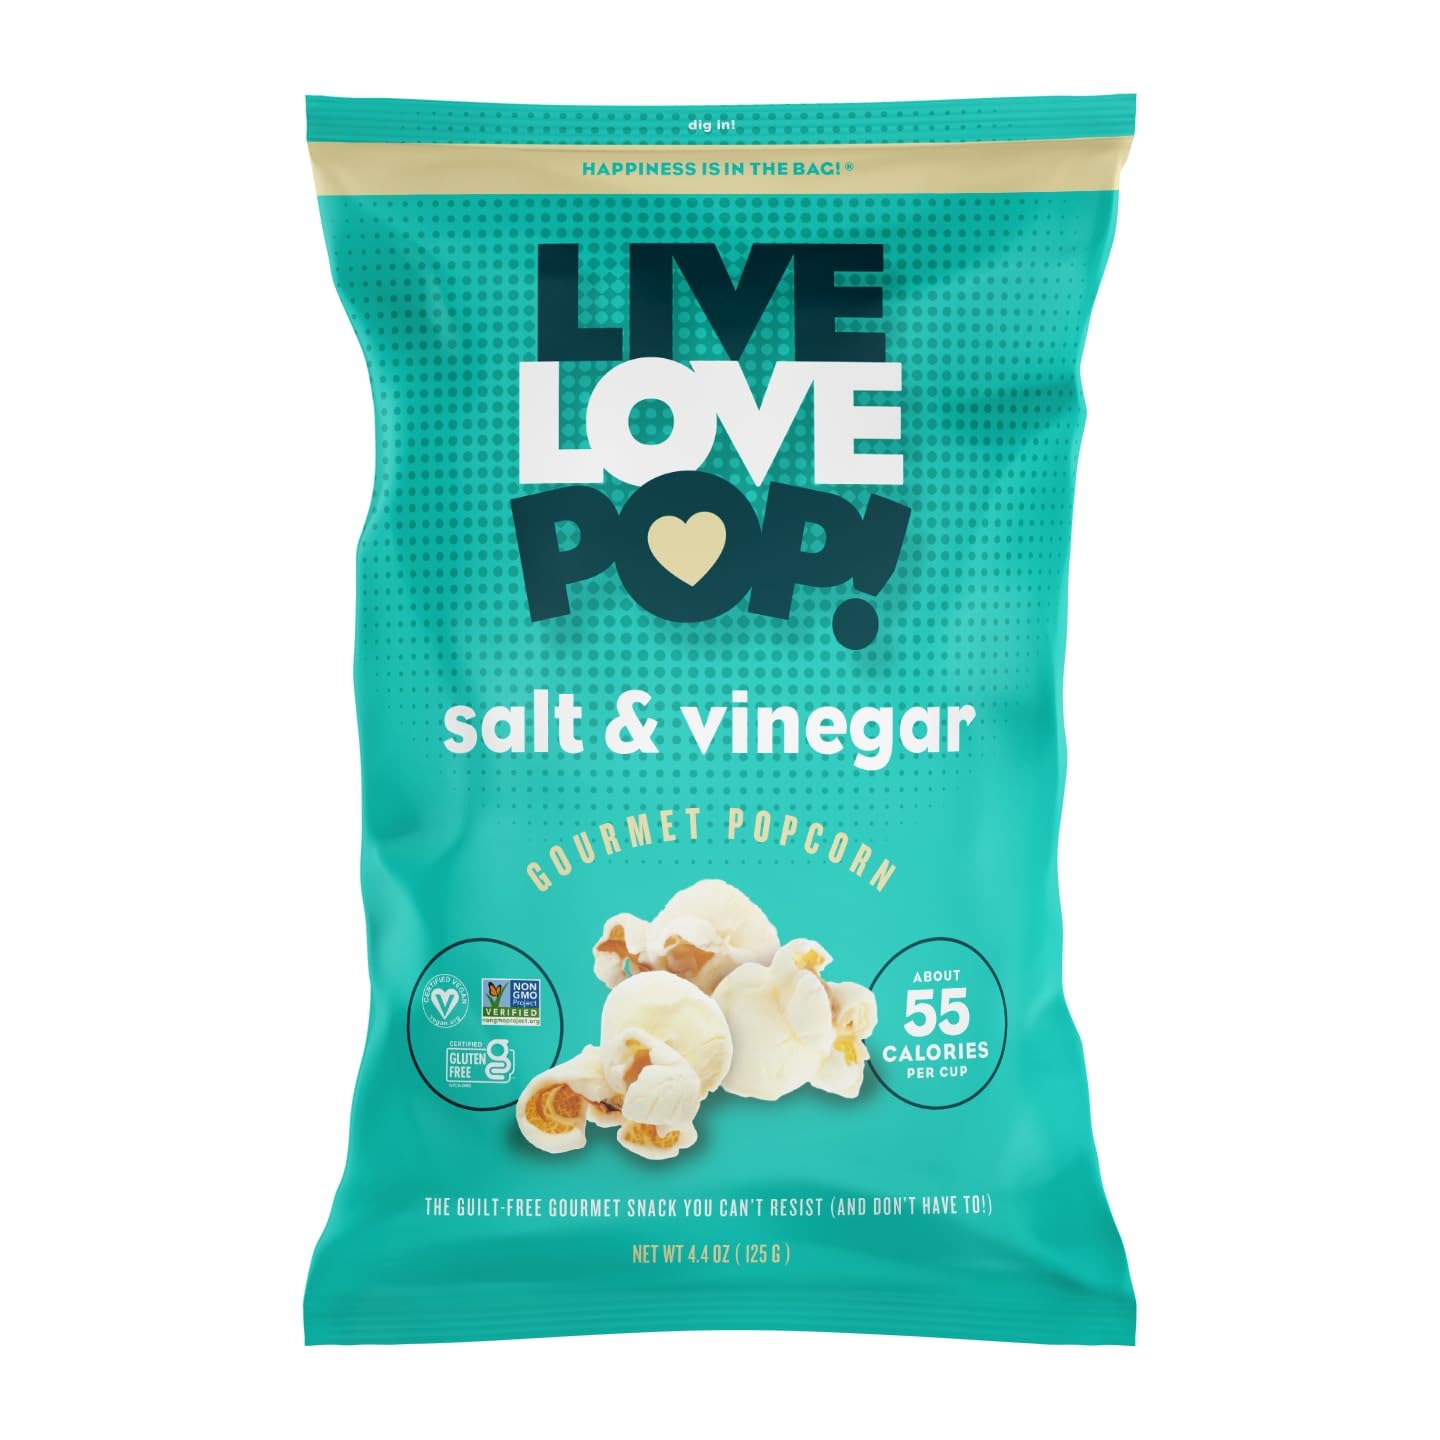
Item Name: Live Love Pop Salt and Vinegar Popcorn 4.4 oz. (4 pack)
Bullet Point: Live Love Pop Salt and Vinegar Popcorn, Gluten Free, Non GMO, 4.4 Ounce (Pack of 12)
Value: 52.8
Unit: Ounce

Price: 24.99